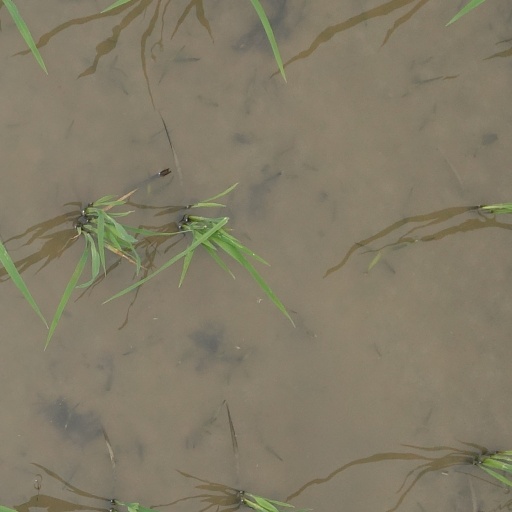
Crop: rice